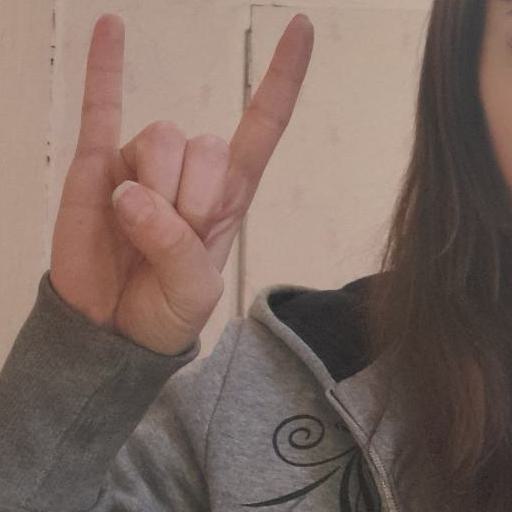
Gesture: rock